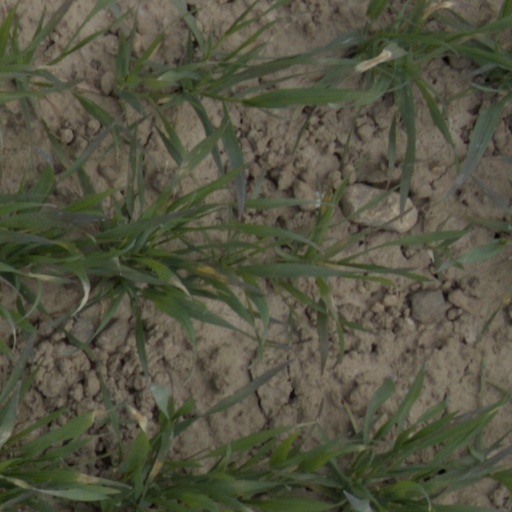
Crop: wheat